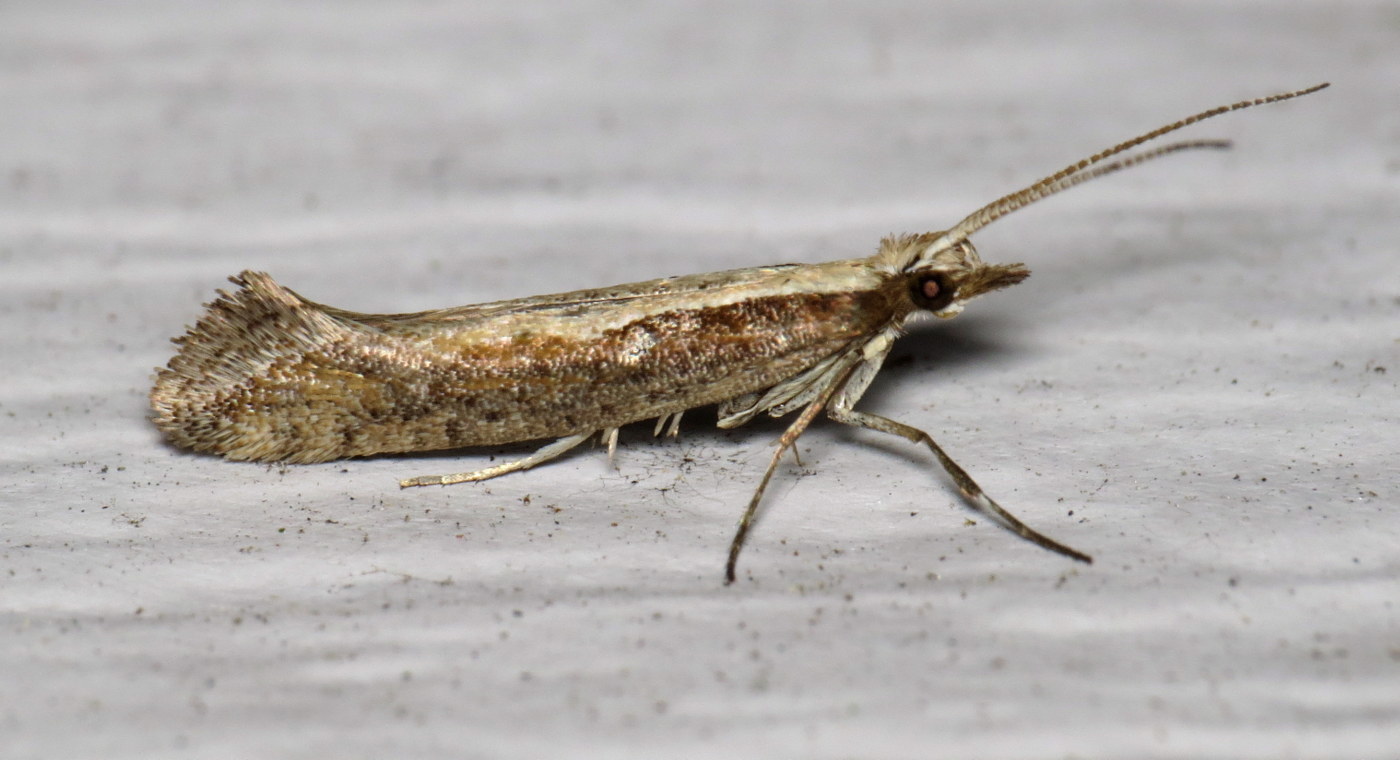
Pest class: diamondback_moth